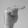
ASL letter: T